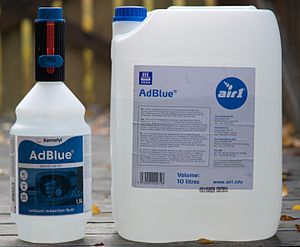
AdBlue
AdBlue i 1,5-liters (til venstre) og 10-liters (til højre) dunke.
AdBlue er en væske, som benyttes til nyere dieselmotorer for at mindske udslippet af NOₓ. På trods af sit navn er væsken transparent og har på køretøjer som kræver AdBlue sin egen tank i nærheden af køretøjets dieseltank. AdBlue fungerer ved, at væsken sprøjtes ind i køretøjets udstødningssystem, hvor den passerer katalysatoren og nedbryder NOₓ til ufarligt vand og kvælstof.